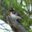
Label: bird